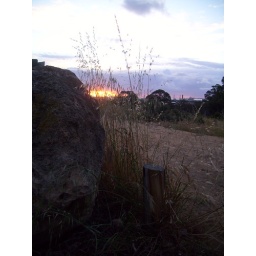
walking up the hill near my house, i thought this would be a good photo of the sunset